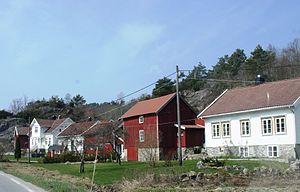
Tregde
Traditionelle sørlandshuse langs hovedvejen i Tregde
Tregde er en landsby i den østlige ende af Mandal kommune i Vest-Agder fylke i Norge. Stedet ligger 5 km sydøst for Ime og 8 km sydvest for Harkmark på fylkesvej 203. Gamle Tregdevei går fra Tregde marina til Tregde centrum.